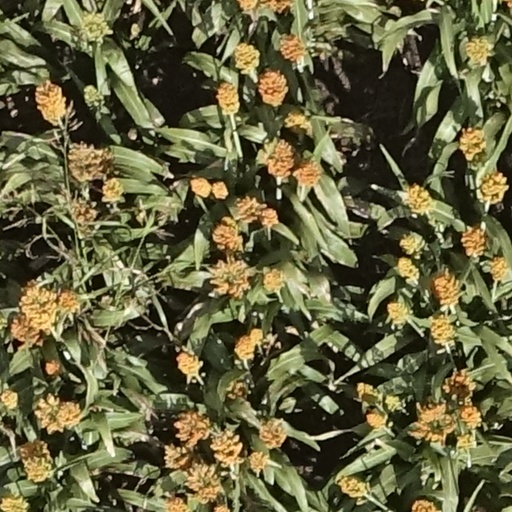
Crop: sorghum